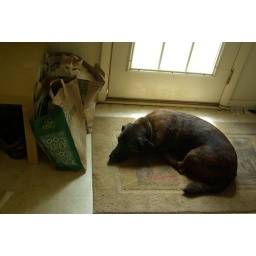
Kitty in bag, dog at the door